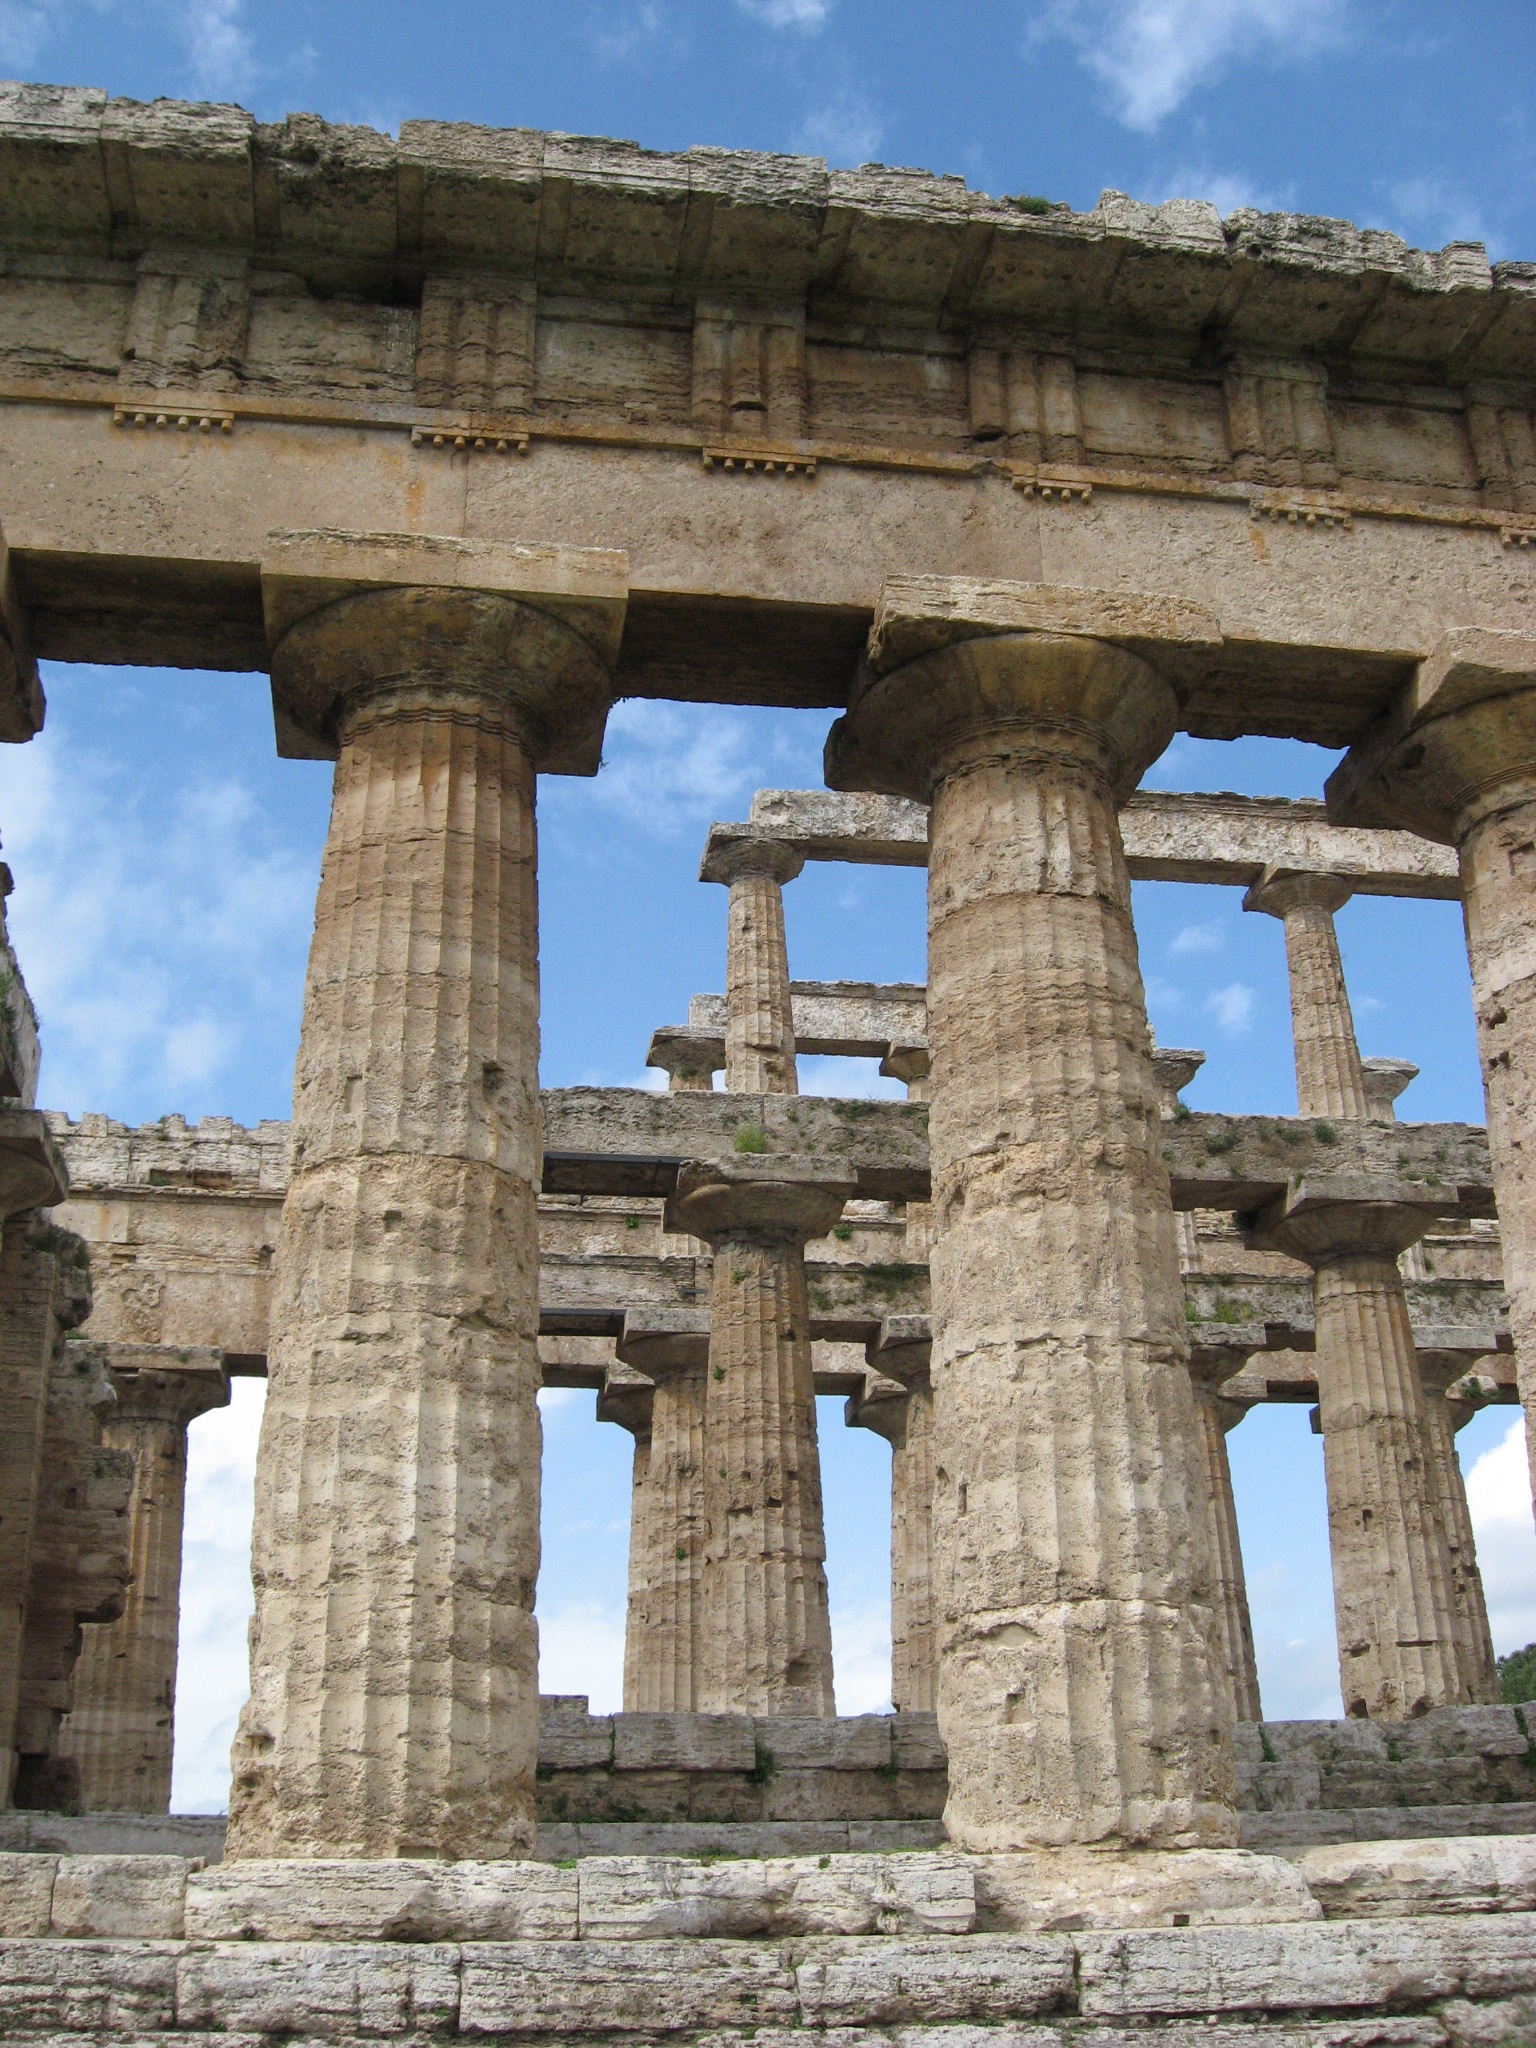
architecture, structure, building, formation, arch, column, landmark, italy, place of worship, temple, ruins, history, paestum, aqueduct, archaeological site, unesco world heritage site, roman temple, historic site, ancient history, egyptian temple, ancient roman architecture, ancient greek temple